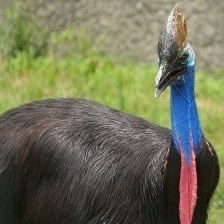
Species: CASSOWARY
Scientific name: CASUARIUS